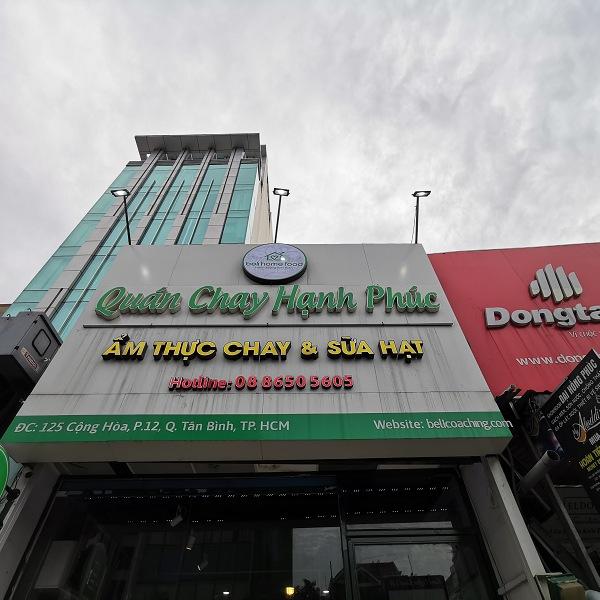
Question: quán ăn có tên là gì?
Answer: quán ăn có tên là quán chay hạnh phúc